Describe the emotion expressed in this image:  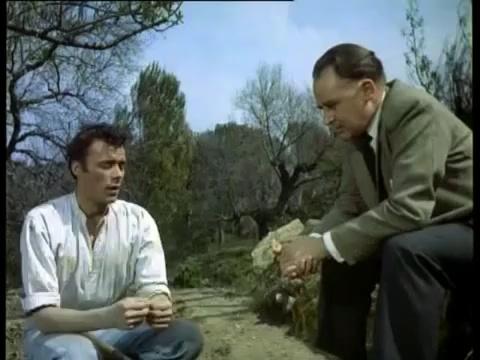
This person displays Suffering, valence and arousal with low intensity.